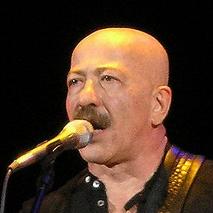
Age: 54